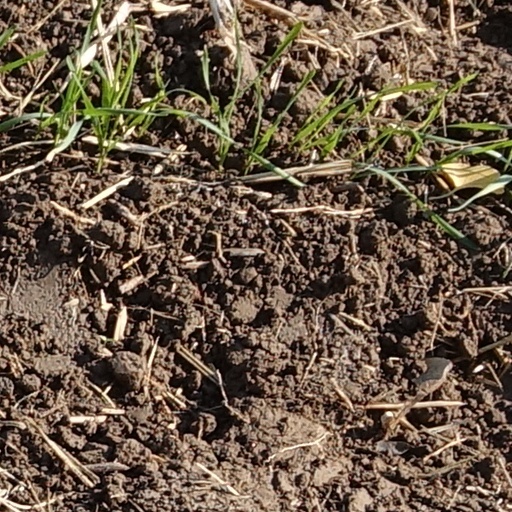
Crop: wheat